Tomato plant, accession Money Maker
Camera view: vertical (180 deg); turntable rotation: 0 degrees
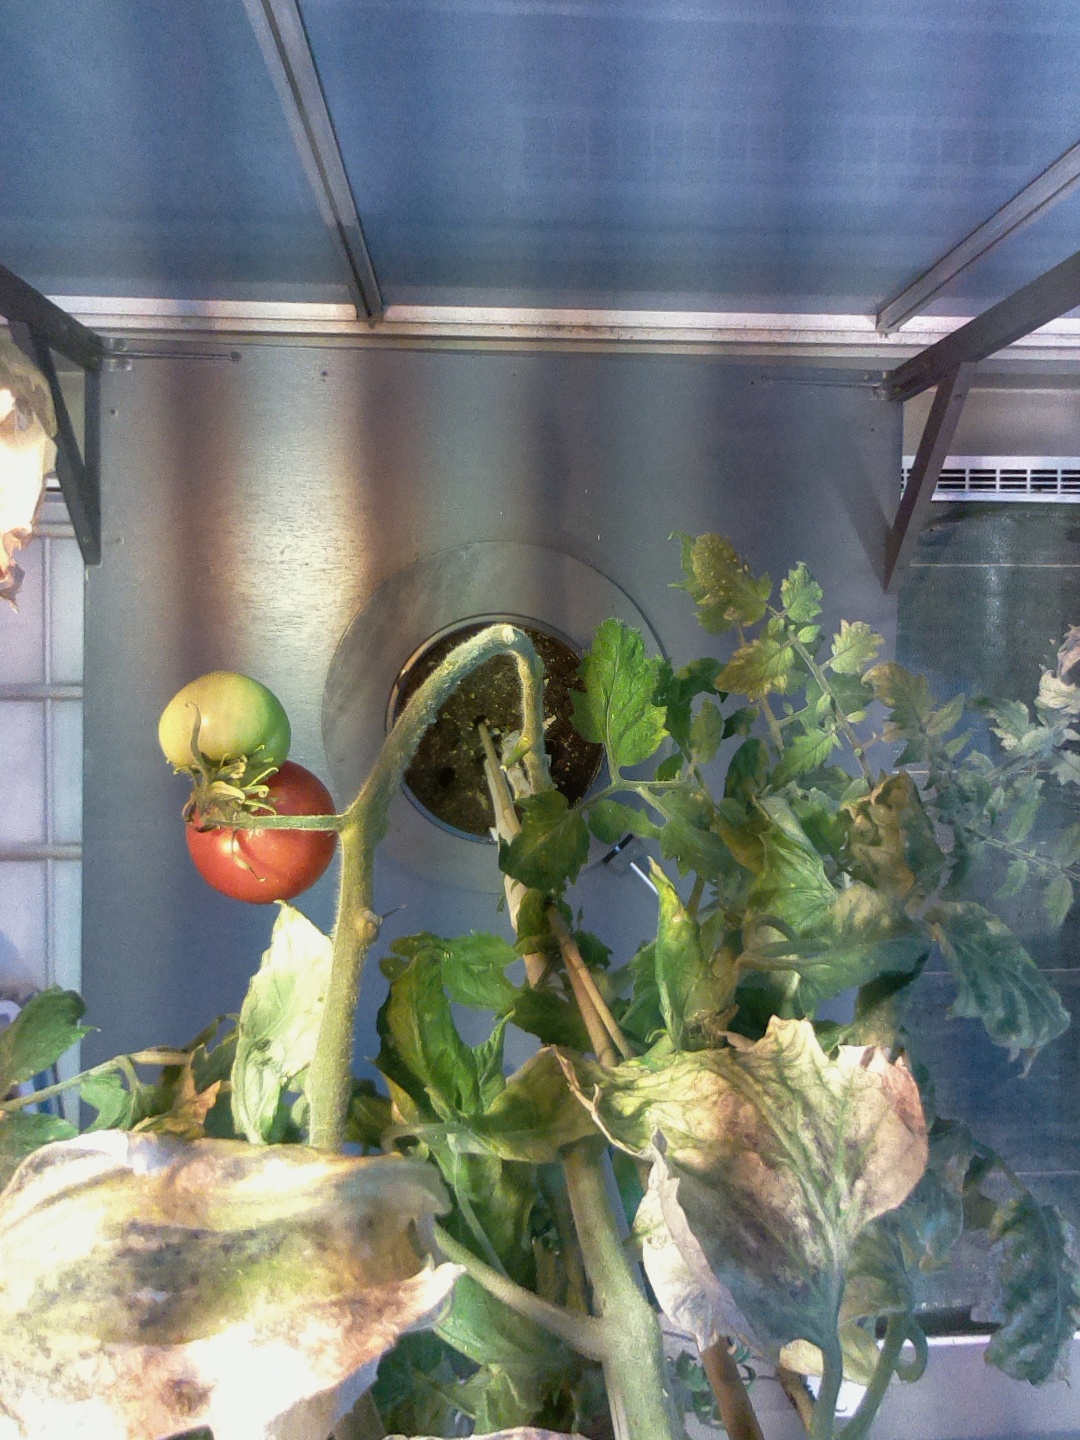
BBCH growth stage 89: 90%-100% of fruits show typical fully ripe color